Ferris Bueller's Day Off

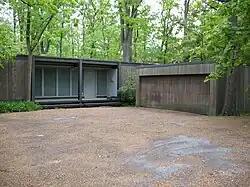
The Ben Rose House, in Highland Park, Illinois, served as the filming location for Cameron Frye's house.

"Chicago is what I am," said Hughes. "A lot of "Ferris" is sort of my love letter to the city. And the more people who get upset with the fact that I film there, the more I'll make sure that's exactly where I film. It's funny—nobody ever says anything to Woody Allen about always filming in New York. America has this great reverence for New York. I look at it as this decaying horror pit. So let the people in Chicago enjoy "Ferris Bueller"."